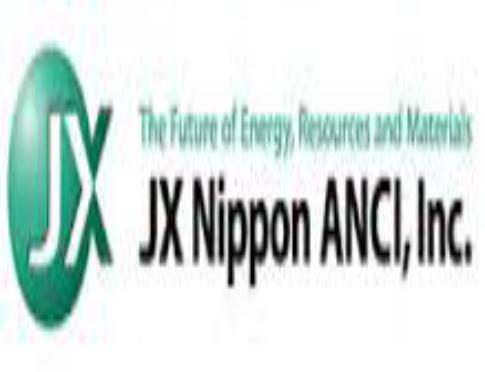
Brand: JX Holdings
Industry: Others